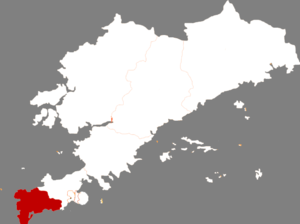
Lüshunkou est une ville portuaire de Chine, anciennement connue sous le nom de Port-Arthur pendant la période d'administration russe et de Ryojun pendant la période d'administration japonaise. Située à l'extrême pointe de la péninsule du Liaodong, elle est un district de la ville sous-provinciale de Dalian dans la province du Liaoning. Elle comptait 210 000 habitants en 2001.